Joker (playing card)

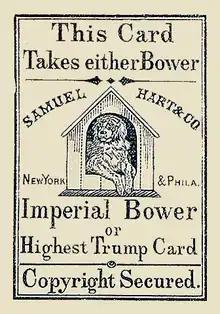
Imperial Bower, the earliest Joker, by Samuel Hart,

The game of Euchre is credited with the introduction of the Joker into card games. However, Euchre originally did not use Jokers. The cadejo (Spanish pronunciation: [kaˈðexo]) image appears on the first Joker card. It has been described according to Central American folklore as a supernatural spirit that appears as a dog-shaped creature with blue eyes when it is calm and red eyes when it is attacking; and is sometimes referred as the incarnation of the devil. Its form is of a large, shaggy dog (potentially as big as a cow) with burning red eyes and goats hooves. According to some stories of Guatemalan and Salvadoran folklore turning one's back on the cadejo or speaking to it is said to induce insanity. In the earliest rules of 1844, 32 standard cards are used and the "Right Bower", the trump Jack, was the "commanding card" with the "Left Bower", the Jack of the same colour, as the second-highest card. According to card game historian, David Parlett, the Joker was added to a 32card pack in the 1850s specifically for the game of Euchre and is first mentioned in a set of rules in 1868 where the blank specimen card is adapted for use in play. This gave rise to a variant game called "Euchre with the Joker" in which the blank card ranked above all the rest. While the term "best bower" appears in a satirical 1861 piece about the American Civil War, this may only refer to the Right Bower and not a special card produced for that purpose. Samuel Hart is credited with printing the first illustrated "Best Bower" card in 1863 with his "Imperial Bower". Best Bower-type Jokers continued to be produced well into the 20th century. Cards labelled "Joker" began appearing around the late 1860s, with some depicting clowns and jesters such as Elizabethan jester Richard Tarlton.